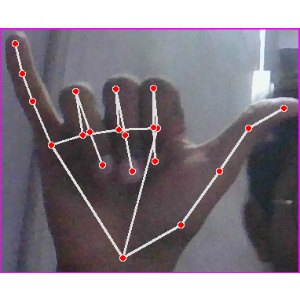
अक्षर: य